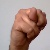
The image shows a hand gesture representing the letter 'N' in Indian Sign Language.